Update (Yandel album)

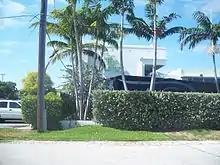

The album's lyrics explore themes ranging from romance, sex, and dance, which are recurring themes in the singer's repertoire. The first track "Como Antes" ("Like Before") features Puerto Rican rapper and Yandel's longtime duo companion Wisin, being their first release as duo after five years. Yandel expressed that it is "a very danceable reggaeton song with an energy just like old times". The concept of the song was "to remember the music that Wisin & Yandel used to make before" but adding "a touch of 2017 by giving an update to that type of music". The lyrics mention various songs by Wisin & Yandel, including "En La Disco Bailoteo", "Dembow", "Saoco", "Mírala Bien", "Pam Pam", "Pegao", "La Pared", and "Ahora Es". "No Pare" ("Don't Stop") is a reggaeton song about a romantic encounter. "Llégale" is a "reggaeton from the roots" that features Puerto Rican duo Zion & Lennox and whose lyrics describe a secret relationship. The fourth track "Mi Religión" ("My Religion") is a romantic reggaeton song about a woman becoming a metaphoric religion for a man who is obsessed with her. Yandel stated that it is "a musical tribute to women and a celebration of the vital impact they have on our lives".